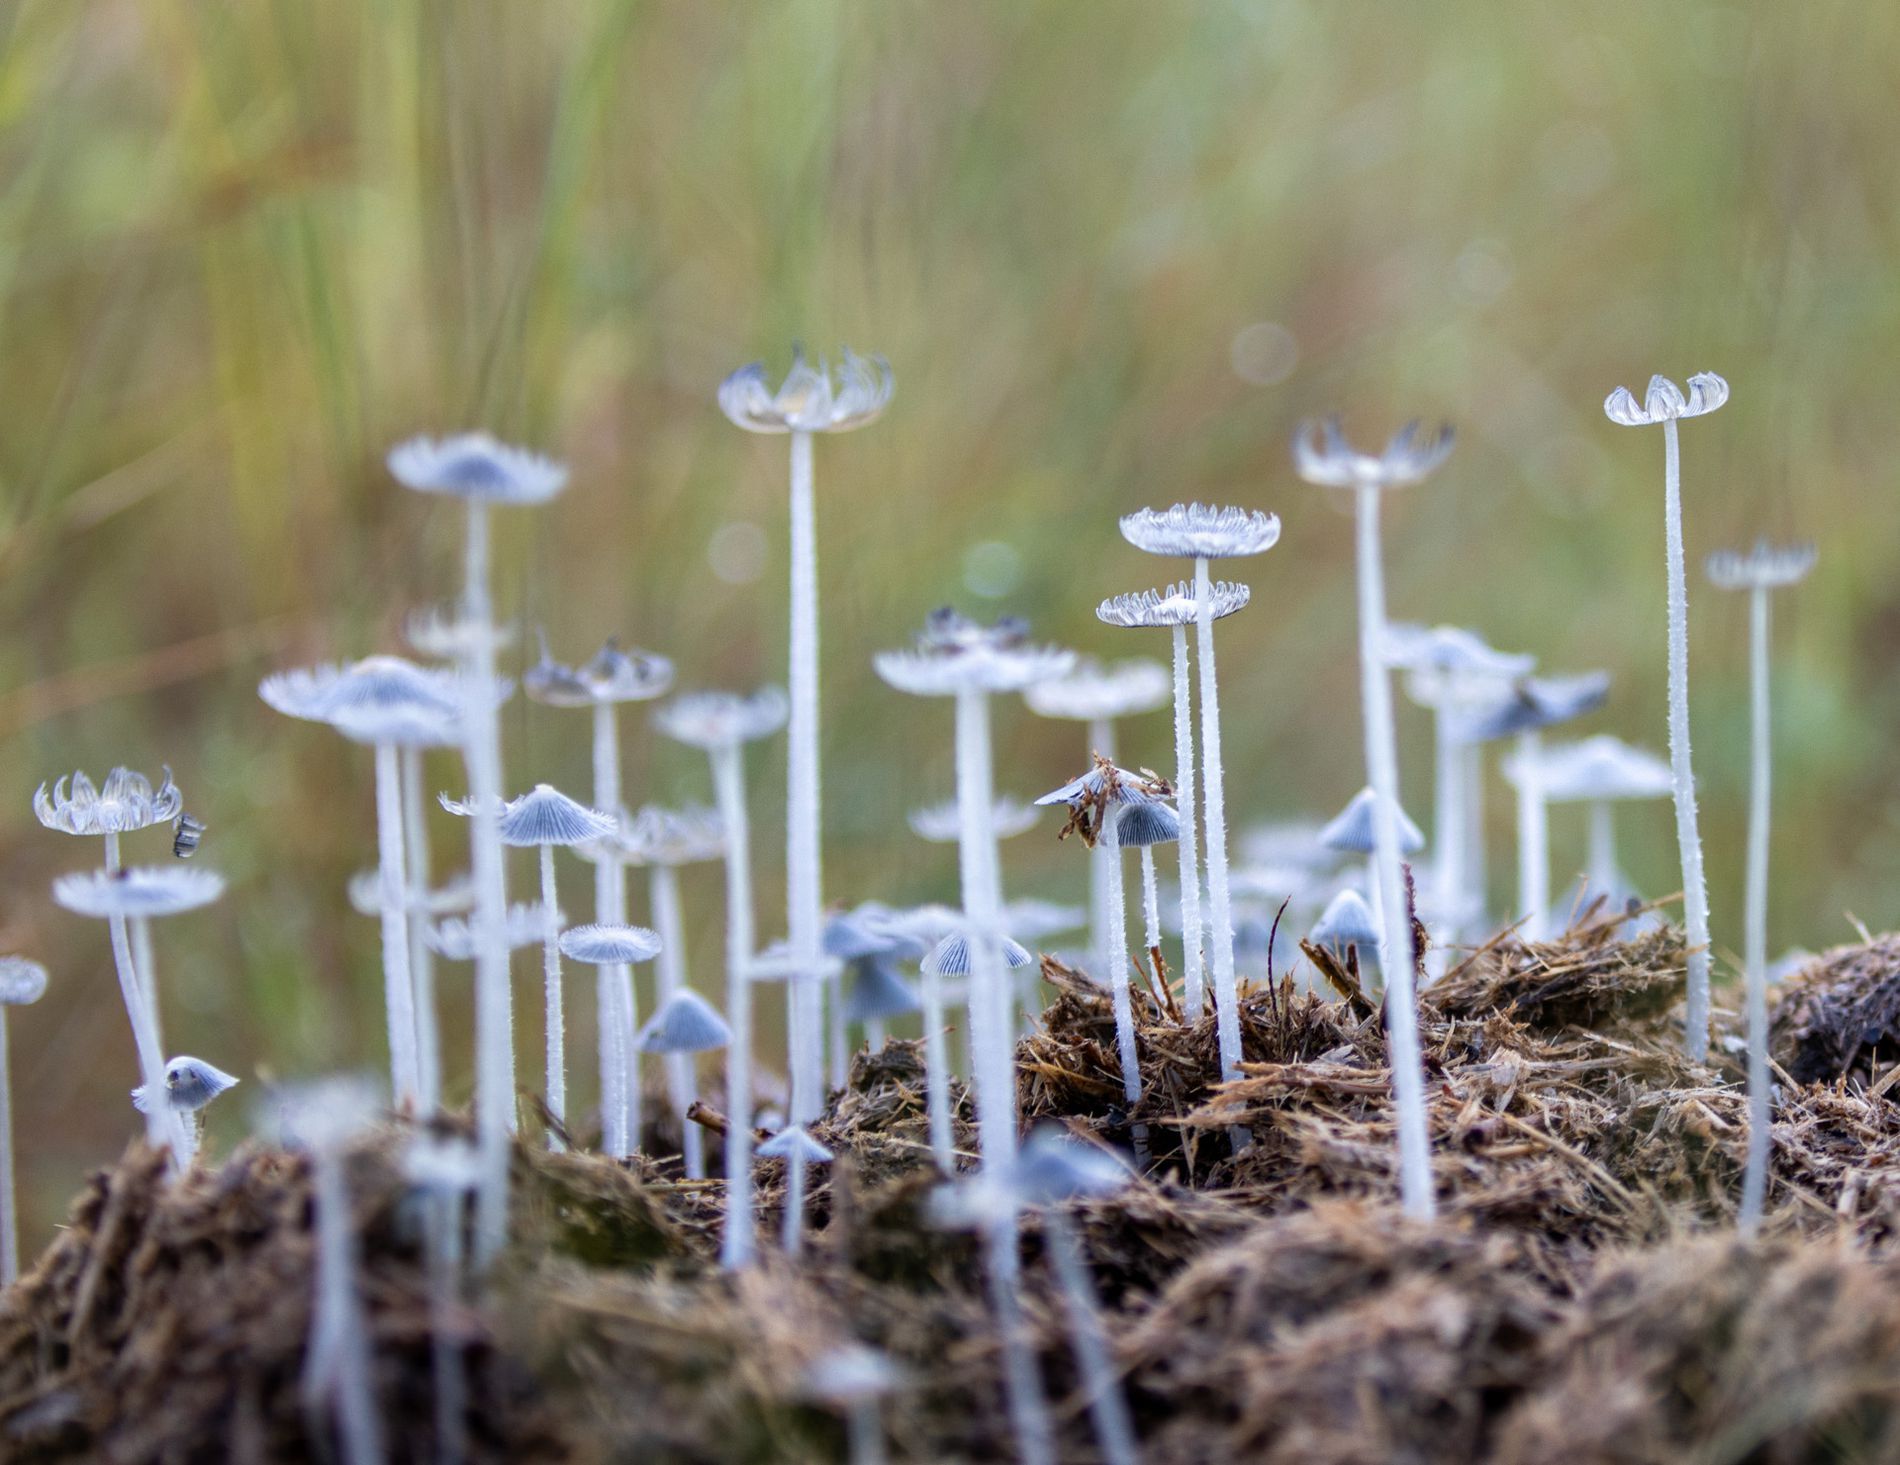
Tiny Mushrooms on Organic Soil in a Meadow
A cluster of tiny translucent mushrooms grows on dark organic soil in a grassy meadow with a small fly resting on one under a soft misty atmosphere
The photo is taken from a very low angle highlighting the fragility and fine detail of the mushrooms The soft bokeh background enhances subject isolation while cool misty tones evoke a calm natural dampness
Labels: Fungus, Plant, Outdoors, Agaric, Mushroom, Amanita, Nature, Grass, Blurred background, insects, Organic soil
Camera: Canon Canon EOS M6 Mark II
Lens: EF70-200mm f/2.8L IS II USM, Canon EF 70-200mm f/2.8L IS II USM
Aperture: F2.8
Exposure: 1/200 sec
ISO: 160
Focal length: 70.0 mm